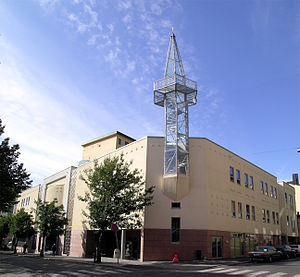
Tøyen
Tøyen er et område af Oslo med et højt antal muslimske indvandrere. Billedet viser Urtehagen moské i Urtegata.
Tøyen er et strøg i Oslo, som ligger delvis i Gamle Oslo og delvis på Grünerløkka, mellem Sofienberg, Ola Narr, Kampen, Grønland og Enerhaugen. Området er for det meste domineret af ældre bygårde og blokke. Tøyenbekken, mellem den Botanisk hage og Grønland, har gammel forstadsbebyggelse i træ. Tøyen er det tættest befolkede område i Oslo.